Wallingford, Oxfordshire

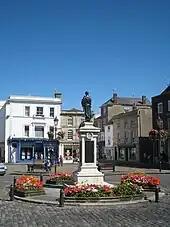
Wallingford War Memorial

Wallingford war memorial was designed by Edward Guy Dawber and William Honeybone, and unveiled in 1921. First World War (1914–1918) – Total names on memorial: 81. After 1945 the memorial was updated with Second World War (1939–1945) dates and names added to the base of the memorial – Total names on memorial: 36. The inscription reads: